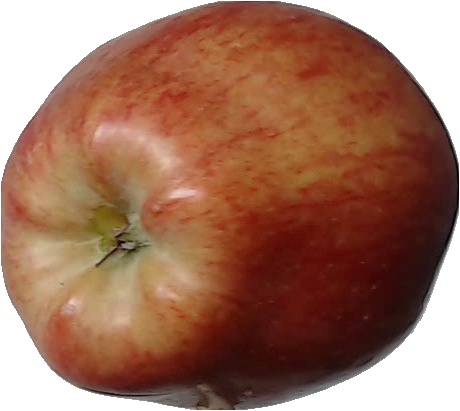
Label: apple_red_1